Formula BMW

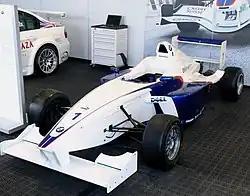
The Formula BMW FB02, built by Mygale

Formula BMW was what is sometimes referred to as a "slicks and wings" formula, which describes the use of slick tires and downforce-generating wings at the front and rear. The addition of wings results in cornering speeds that are faster than those achieved by the wingless Formula Ford cars and comparable to Formula Renault, and provides drivers with valuable first-time experience of the unique characteristics of aerodynamic downforce.